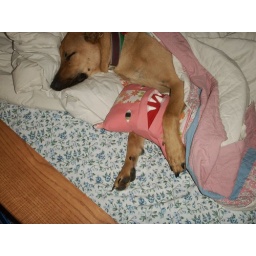
sophia really was sleeping on the futon like that. i just tucked the cakes monster under her paw.